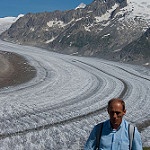
Label: glacier